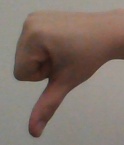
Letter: waw